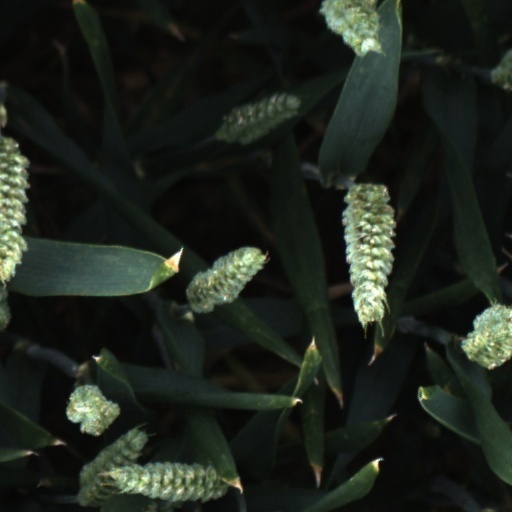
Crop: wheat